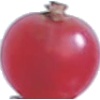
Label: Redcurrant 1